Amarna letter EA 270

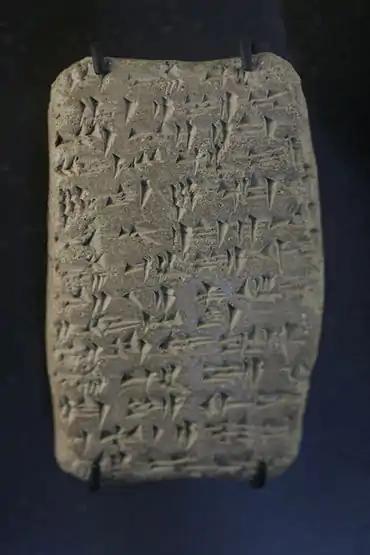
EA 364, from Ayyab, equivalent-sized Amarna letter (dramatically different in style). (very high-resolution expandable photo)

Amarna letter EA 270, titled: ""Extortion,"" is an ovate-shaped, medium-sized, tall letter, approximately 3 in wide x 4 in tall, from Milkilu the mayor/ruler of Gazru (Gezer), of the mid 14th century BC Amarna letters.